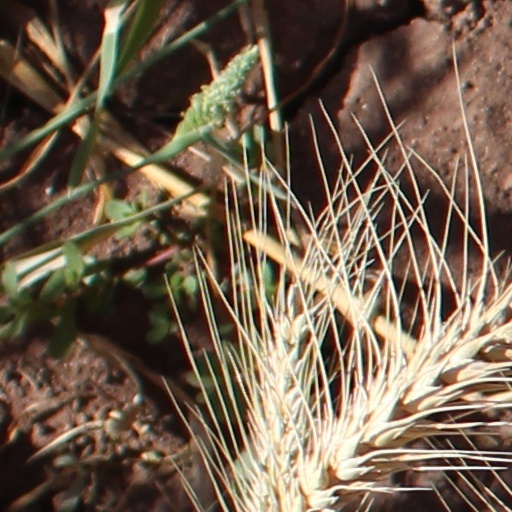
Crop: wheat